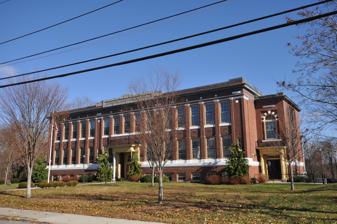
Building: Pascoag Grammar School
Country: United States of America
Year built: 1917
United States historic place Pascoag Grammar School U.S. National Register of Historic Places Show map of Rhode Island Show map of the United States Location Burrillville, Rhode Island Coordinates 41°57′46″N 71°42′17″W / 41.96266°N 71.70476°W / 41.96266; -71.70476 Area 1.4 acres (0.57 ha) Built 1917 Architect McLaughlin, Thomas S.; Mahoney & Coffey Architectural style Colonial Revival NRHP reference No. 06001062 Added to NRHP November 21, 2006 The Pascoag Grammar School , also previously the Burrillville High School , is a historic school building at 265 Sayles Avenue in the Pascoag village of Burrillville, Rhode Island .  The Colonial Revival school was built in 1917 by Thomas McLaughlin and Mahoney & Coffey to replace a previous school that had burned.  There had been a school on the site since at least the mid-19th century.  The school is a T-shaped brick structure 2 + 1 ⁄ 2 stories high.  It has fifteen bays across its main facade, with a raised center entrance.  When built it first served as the town's high school.  In 1936 a new high school building was built, and this one the served strictly as an elementary school until it was closed in 1995.  It sat vacant until 2005, when it was acquired by a developer and rehabilitated. The building was added to the National Register of Historic Places in 2006. In 2007, it was converted into condominiums. See also National Register of Historic Places listings in Providence County, Rhode Island References